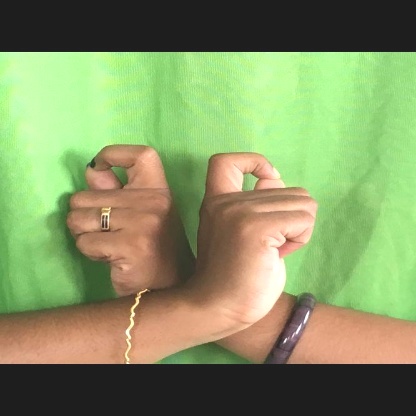
Mudra: Berunda